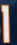
Number: 1